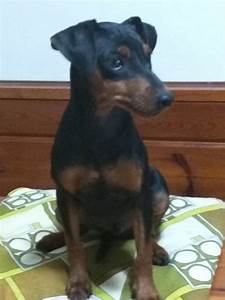
Label: cane